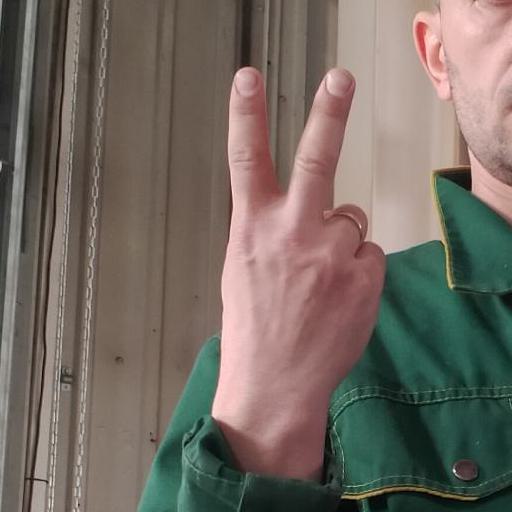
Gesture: peace_inverted